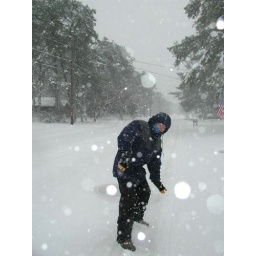
mark slides in the snow on the road outside of our house